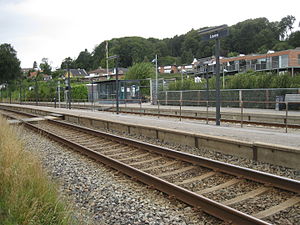
Laven Station
Laven station
Laven Station
Laven Station er en jernbanestation i Laven.